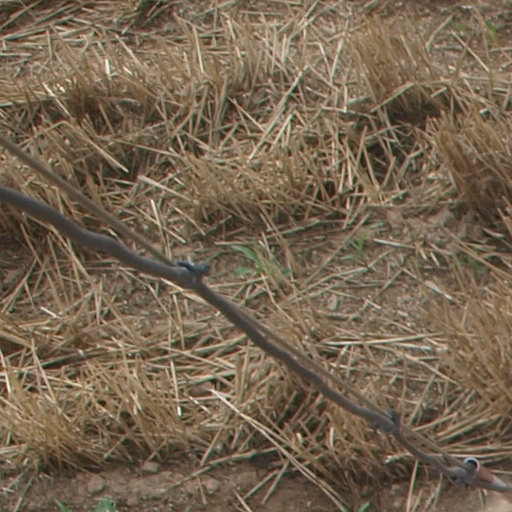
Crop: maize; corn